WBBR

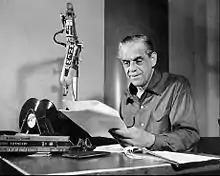
Boris Karloff hosted a weekly children's radio program on WNEW in the early 1950s. The program also became popular with adults.

WNEW was acquired in March 1954, by a group led by Richard D. Buckley, the future founder of Buckley Broadcasting. Less than eighteen months later, in October 1955, the station changed hands again with Buckley joining two new partners, television producer and investor Jack Wrather and banker John L. Loeb. Then, in March 1957, WNEW was purchased by the DuMont Broadcasting Corporation, the former owner of the DuMont Television Network; the sale to DuMont made WNEW a sister station to former DuMont network flagship WABD (channel 5). The TV station changed its call letters to WNEW-TV in 1958, and DuMont Broadcasting would later evolve into Metromedia.